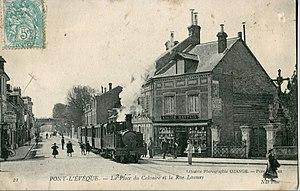
Carte postale ancienne éditée par ND Phot &amp
Pont-l’Évêque est une commune française du département du Calvados et de la région Normandie, peuplée de 4 662 habitants.
Le chemin de fer de Cormeilles à Glos-Montfort et extensions est un ensemble de trois lignes de chemin de fer secondaire à voie métrique concédé par le département de l'Eure à la Compagnie des Chemins de Fer de Cormeilles à Glos-Montfort et extensions et qui a fonctionné entre 1902 et 1946 dans le département de l'Eure, et, pour une petite part, dans celui du Calvados.